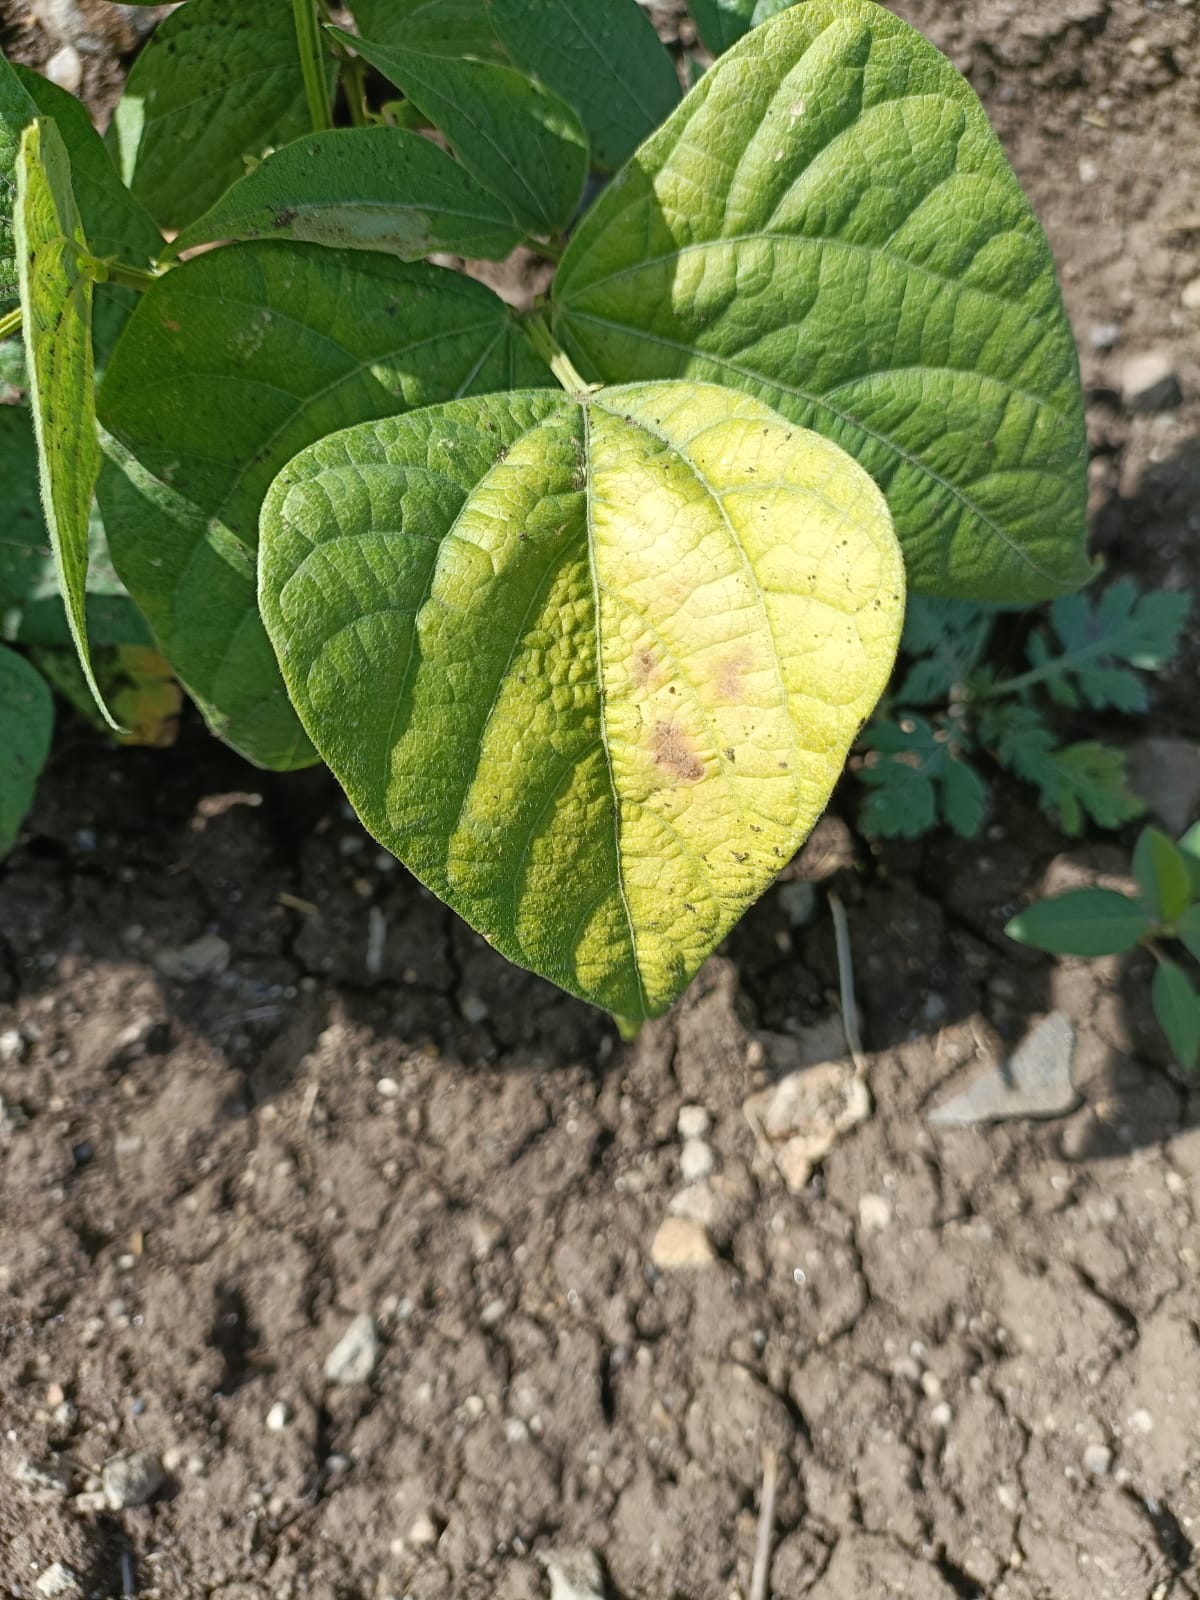
Label: Healthy